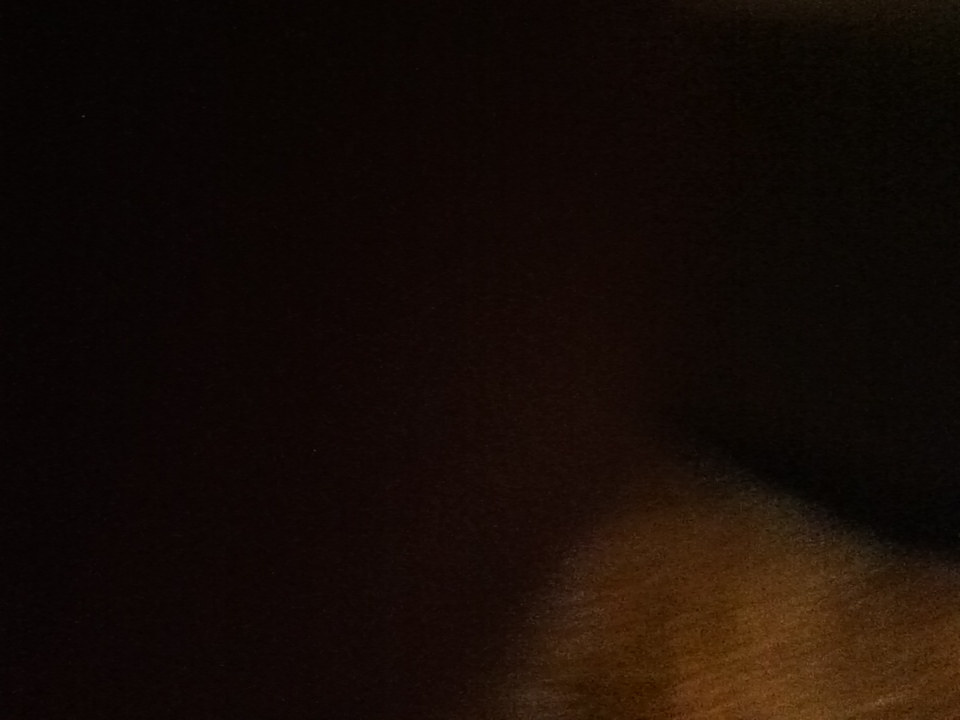Question: What is that please?
Answer: unanswerable